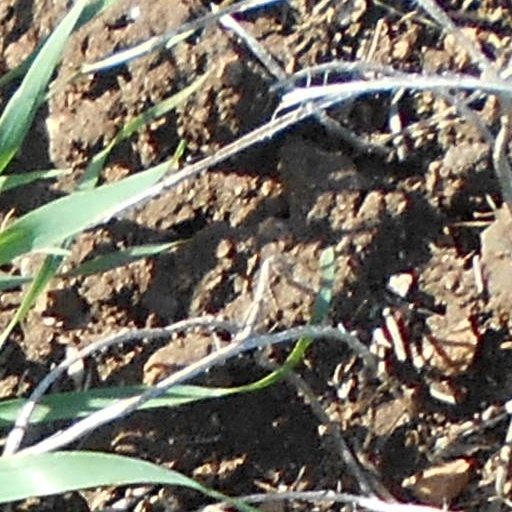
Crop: wheat